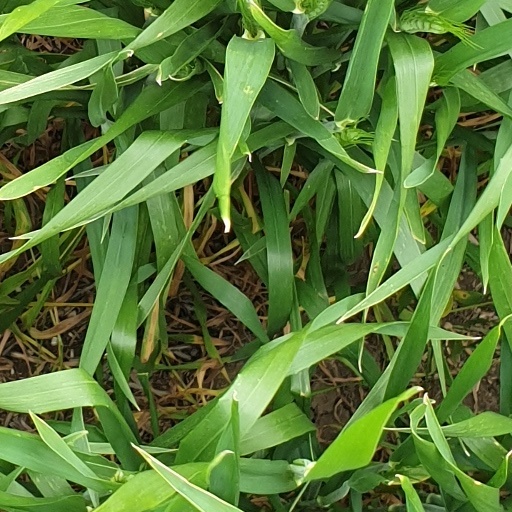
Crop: wheat